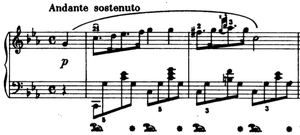
Les Nocturnes sont 21 courtes pièces pour piano seul composées par Frédéric Chopin entre 1827 et 1846. Elles tiennent une place importante dans le répertoire de concert contemporain. Bien que Chopin n'ait pas inventé le nocturne, il a popularisé le genre et l'a répandu, à partir de la forme développée par le compositeur irlandais John Field.